Philip Heyman

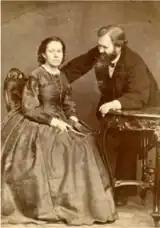
Philip and Hanne Heyma

In 1873, together with C. F. Tietgen, and Rudolph Puggaard, he went on to found Tuborgs Fabrikker in Hellerup on the coast north of Copenhagen. The activities included Tuborg Brewery, a fertilizer and sulfuric acid plant, and a glassworks. Heyman left the board in 1875 due to disagreements regarding its management, but took over as managing director and chairman in 1880.